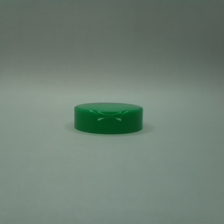
Color: green
Cap type: flip-top cap